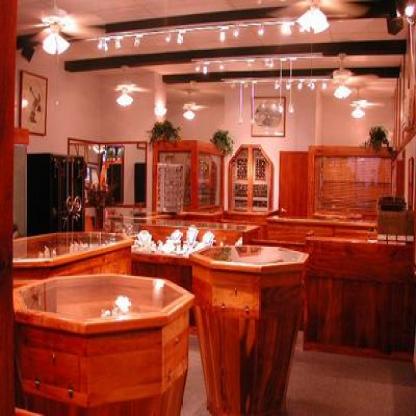
Scene: Indoor